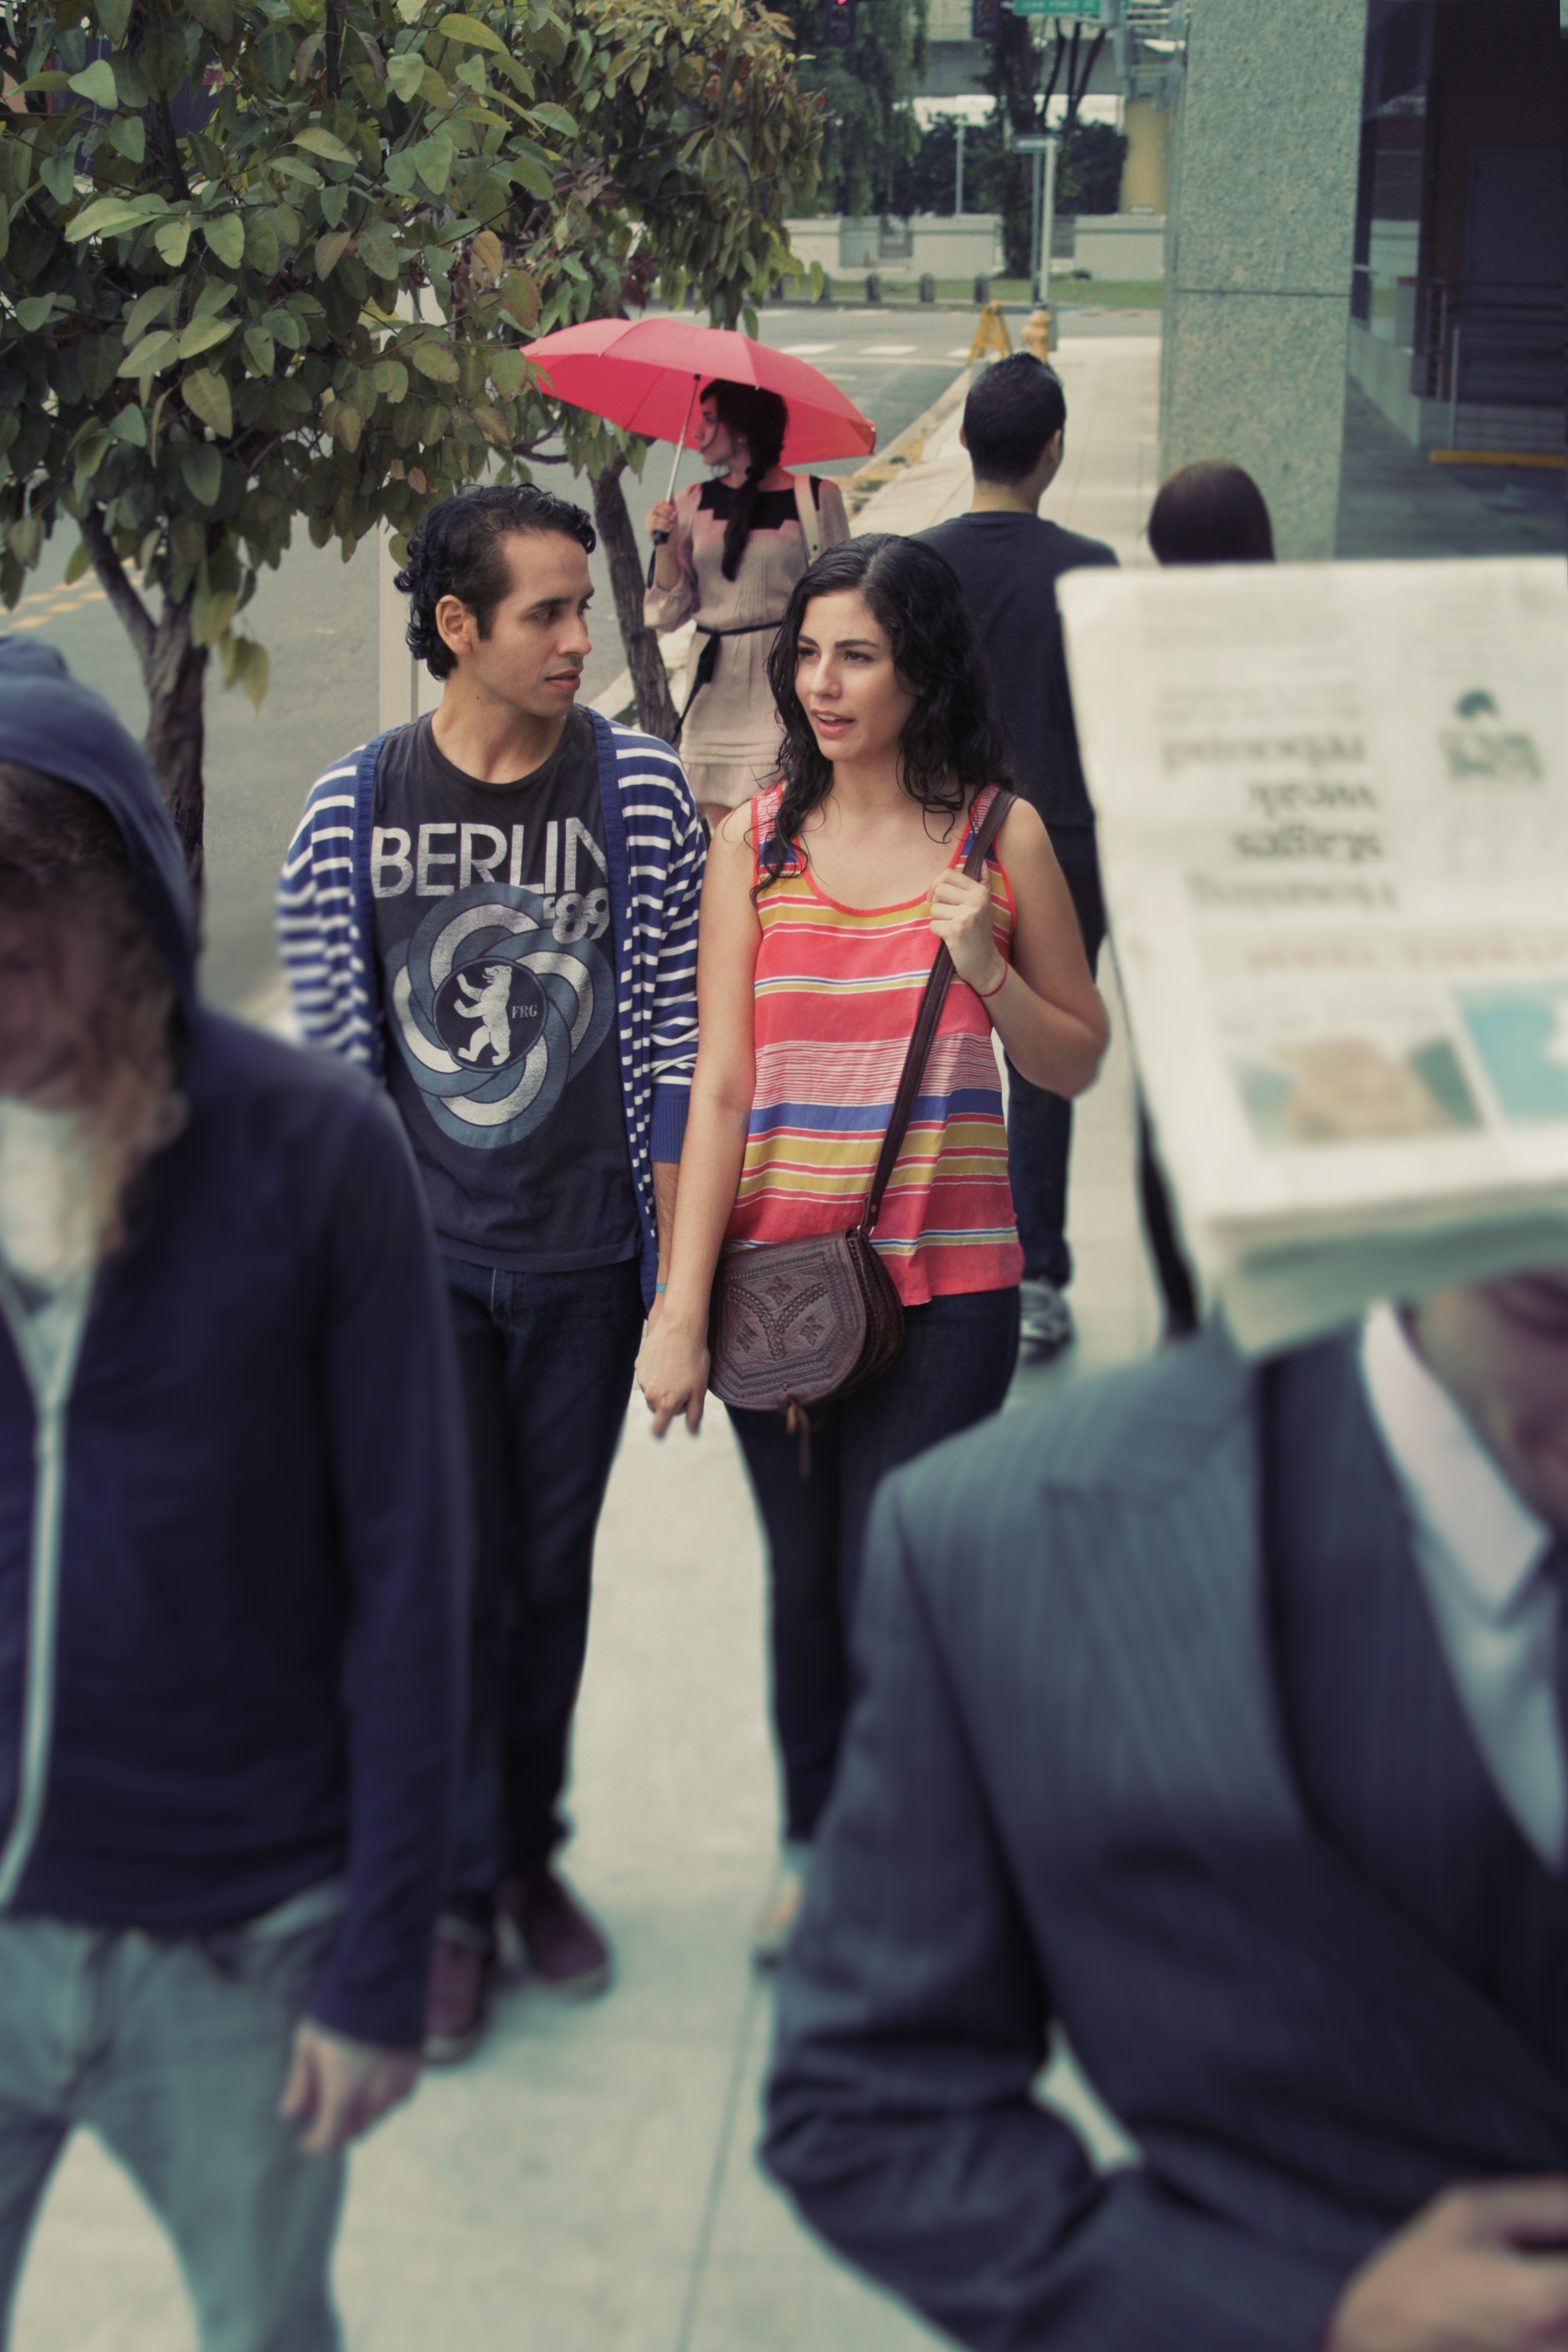
walking, people, sky, girl, road, street, car, building, old, city, urban, crowd, travel, walk, jeans, vehicle, fashion, exterior, product, fun, cool, infrastructure, snapshot, scene, event, two shot